Binbirkilise

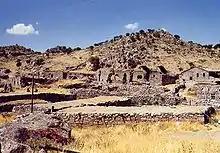
The ruins of Binbirkilise are located in and around the modern village Madenşehri.

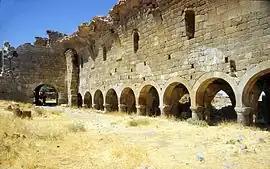
Church ruins in Madenşehri

Binbirkilise (literally: Thousand and One Churches) is a district in modern Karaman Province of Turkey, in what was the medieval region of Lycaonia known for its around fifty Byzantine church ruins.